New York Coliseum

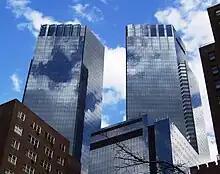
The Time Warner Center, which replaced the Coliseum

As part of the Coliseum project, Moses condemned the area from West 58th to West 60th Streets on the west side of Columbus Circle. However, the start of construction was delayed by a lawsuit from a taxpayer who wanted an injunction on the acquisition. The Grand Central Palace held its last show in late 1953, and due to the delays in building the Coliseum, it was anticipated that New York City would not have a convention space for the following three years. An appeals court gave the city the right to acquire the land for the project in October 1953, and the city obtained the land in November of that year. The Coliseum project, as well as the related development of housing, was approved in December 1953. It replaced the Gotham National Bank Building as well as smaller tenement and retail buildings. In the original plan, there would have been a separate office building and convention center, but the two structures were combined in a late revision to the plan. There would also be a 900-space parking lot under the Coliseum.